American Veterans Disabled for Life Memorial

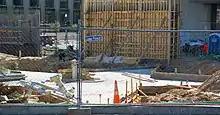
Construction proceeds on the foundations for the star-shaped fountain at the memorial site.

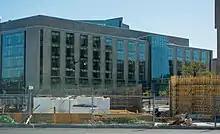
The southern segment of the memorial's "Wall of Gratitude" (left) is ready for cladding, while wooden forms surround the northern section (right), which is still curing.

Fabrication of elements of the memorial, preparation of the site, and memorial construction began in 2011. Bronze artworks were part of the memorial design, and in May 2011 the DVLMF announced that sculptor Larry Kirkland, who designed the bronze panels, had been also commissioned to fabricate them. Washington, D.C.-based Tompkins Builders was chosen in June 2011 to oversee the memorial's construction.